Alludugaru

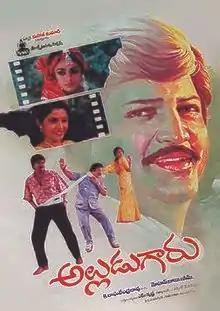
Poster

Alludugaru or Alludu Garu is a 1990 Indian Telugu-language drama film directed by K. Raghavendra Rao and produced by Mohan Babu under Lakshmi Prasanna Films. This film stars Mohan Babu and Shobhana in lead roles, while Ramya Krishna also appeared in an important supporting role. It was commercially and critically successful running for more than 100 days. The music of the movie was composed by K. V. Mahadevan.